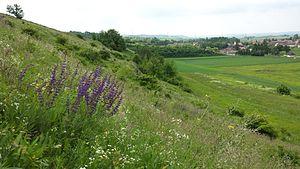
Le Weinviertel, Pays sous le Manhartsberg ou arrondissement Unter-Manharts-Berg, est une région du nord-est de la Basse-Autriche. Le Weinviertel est la plus grande région viticole d’Autriche.